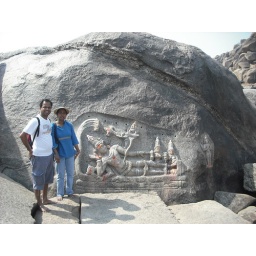
Hampi - random, but beautiful art on the rocks near tungabhadra river bed